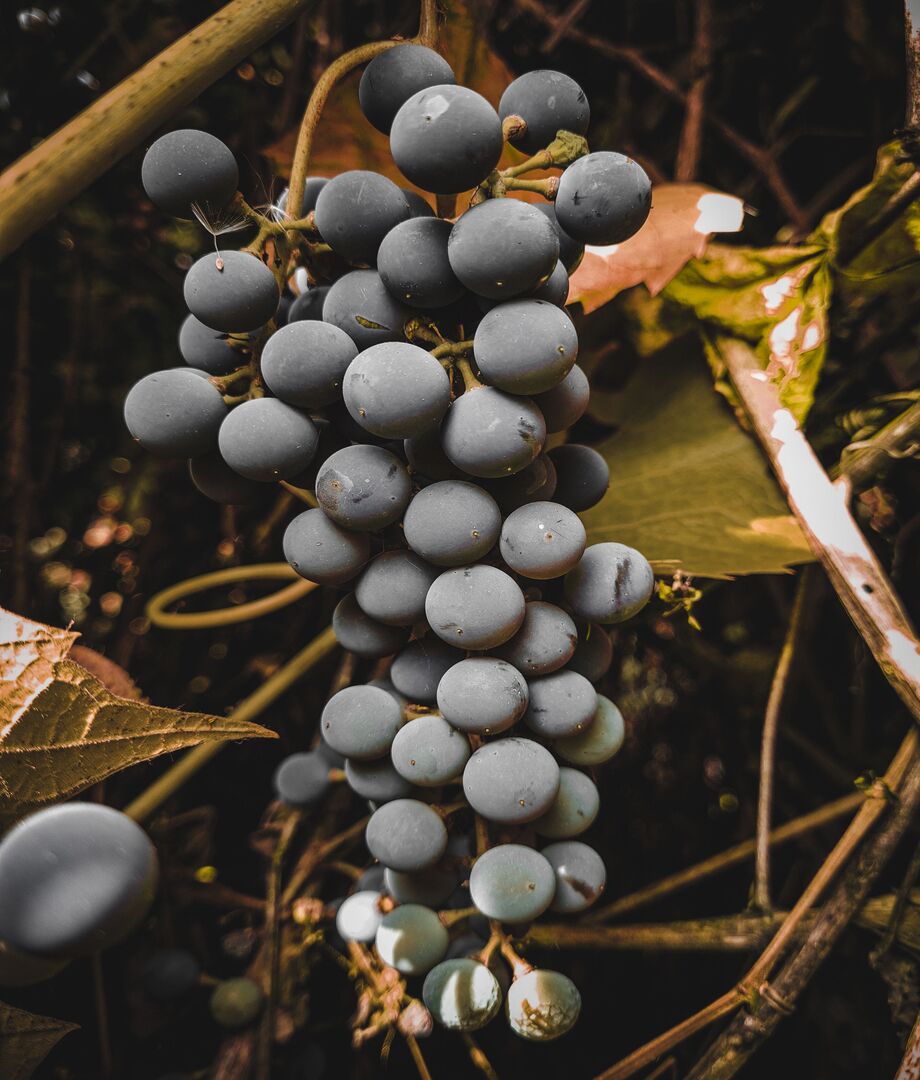
Label: grape